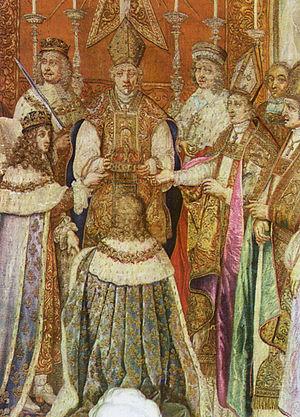
Couronnement de Louis XIV par larcheveque de Reims en la cathédrale.
Cette page concerne l’année 1654 du calendrier grégorien.